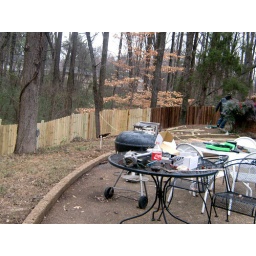
Old chain link fence crushed many times by falling trees replaced